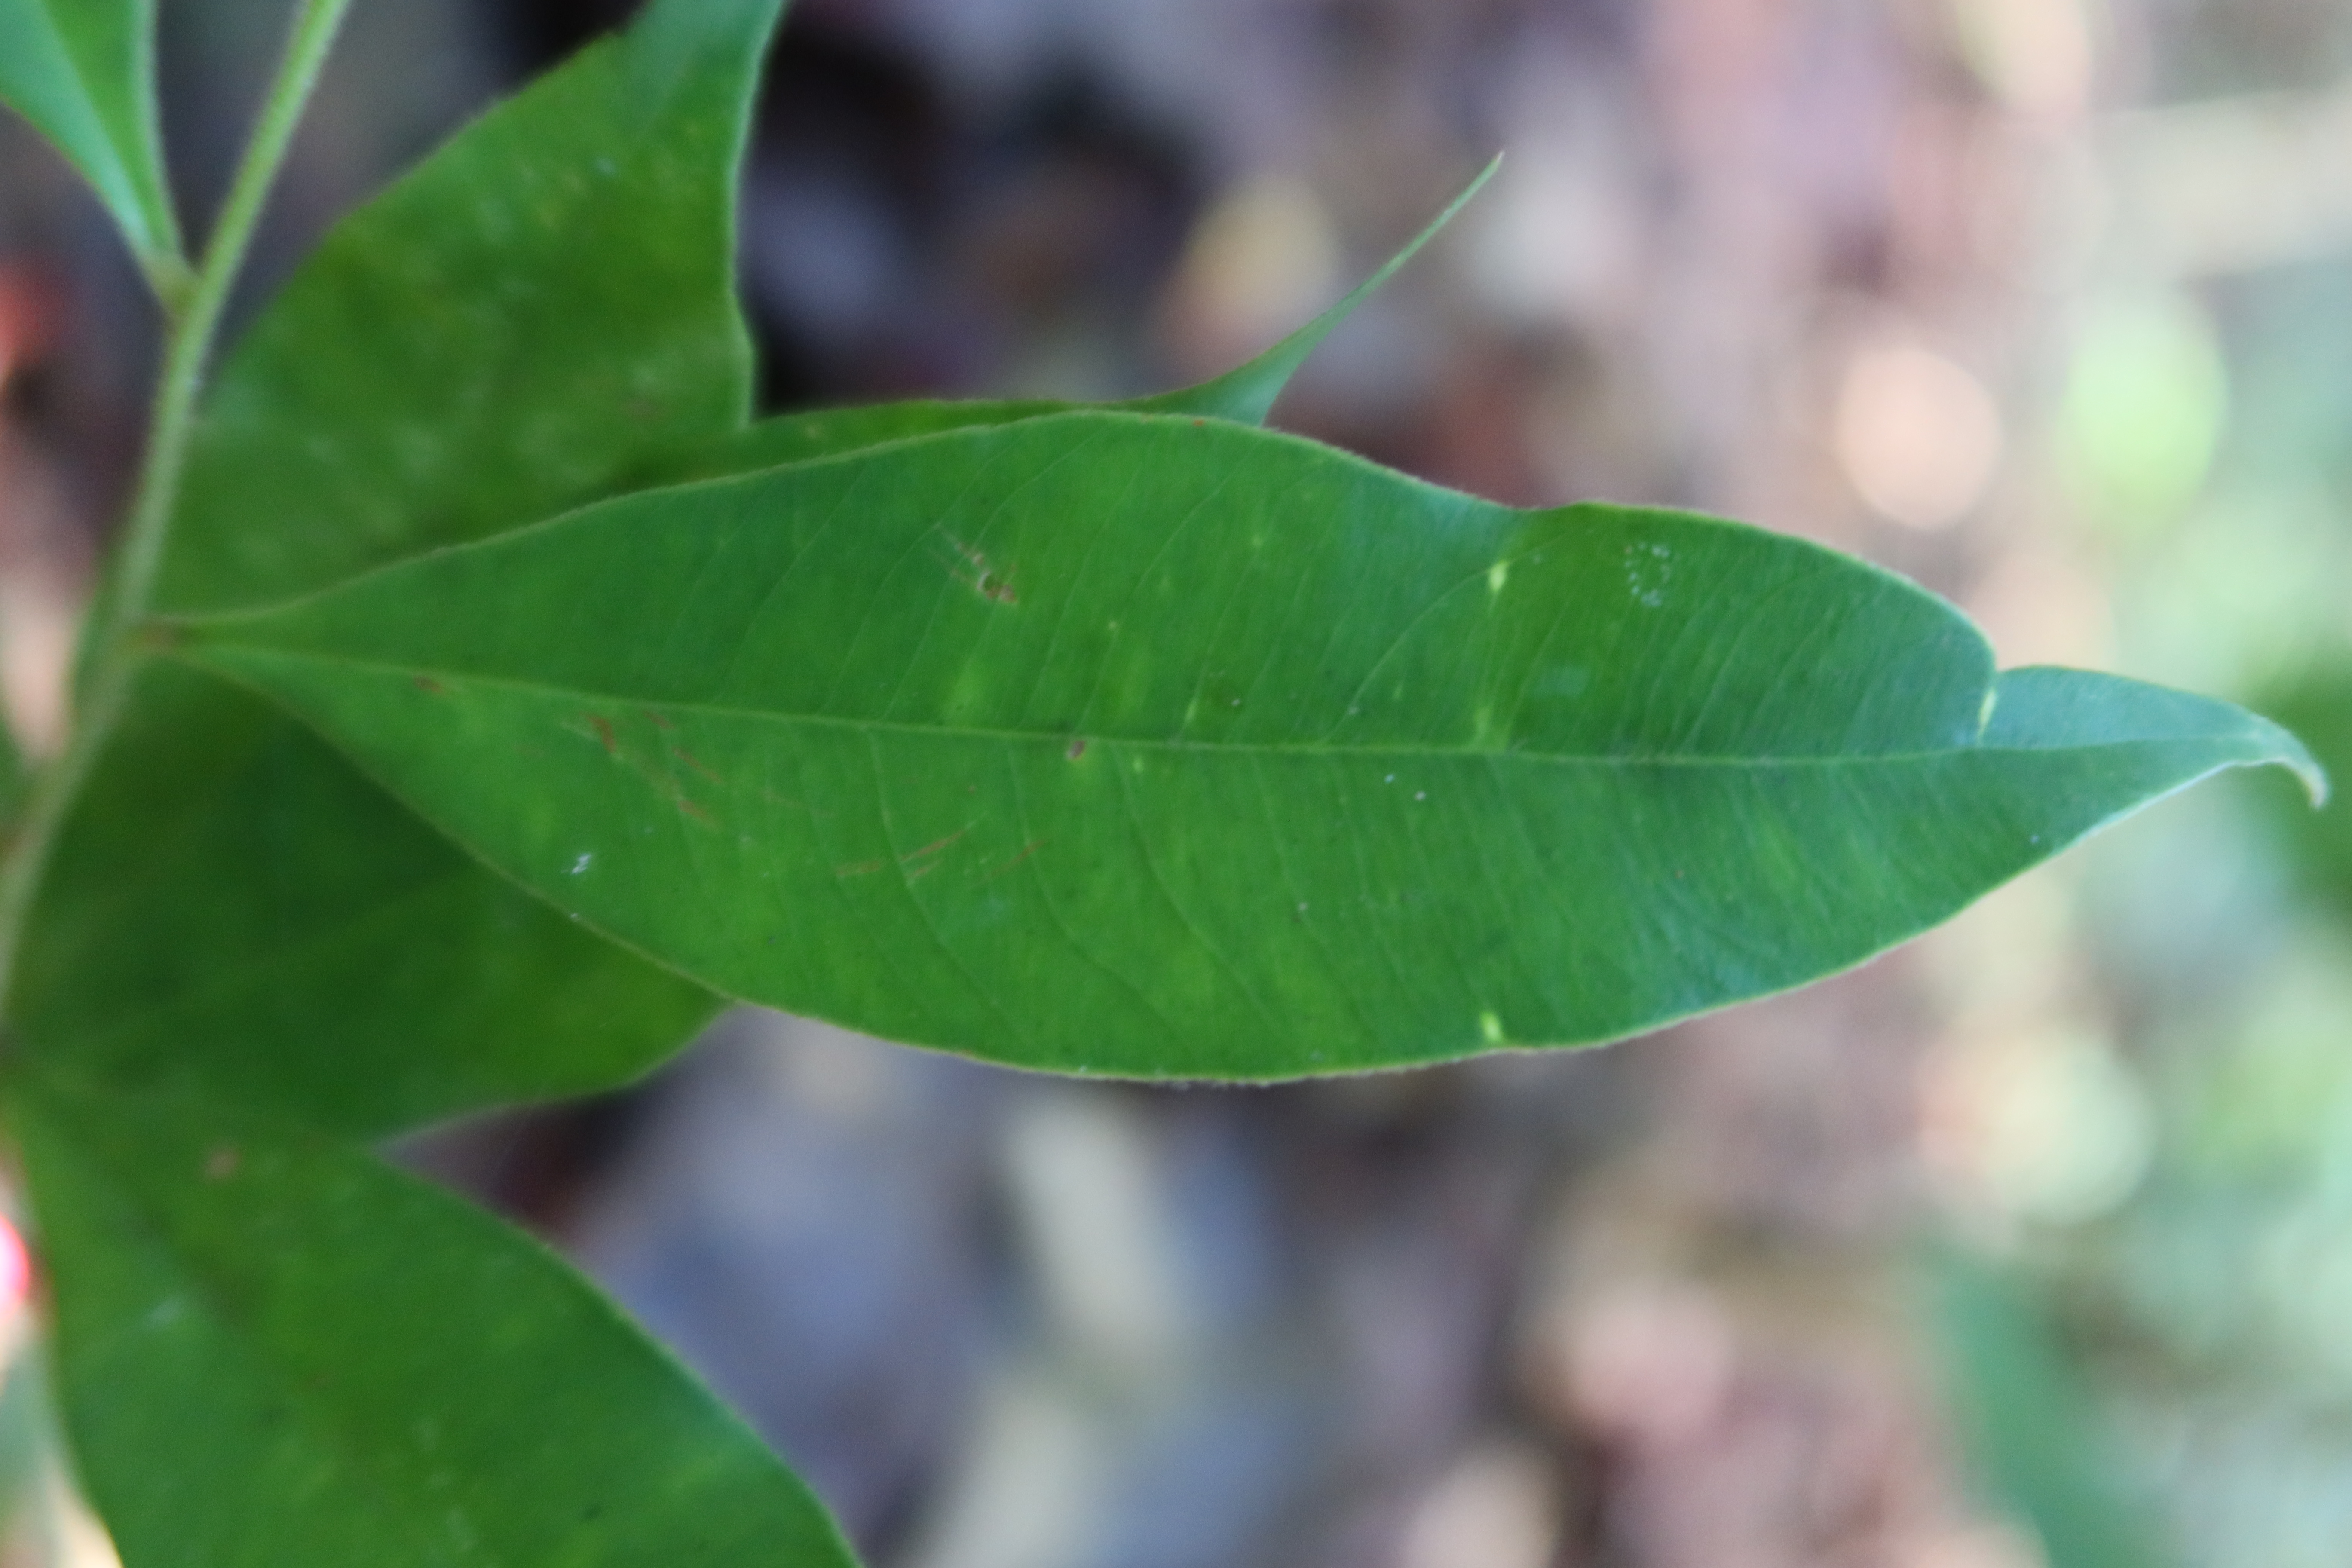
Label: Brown spots